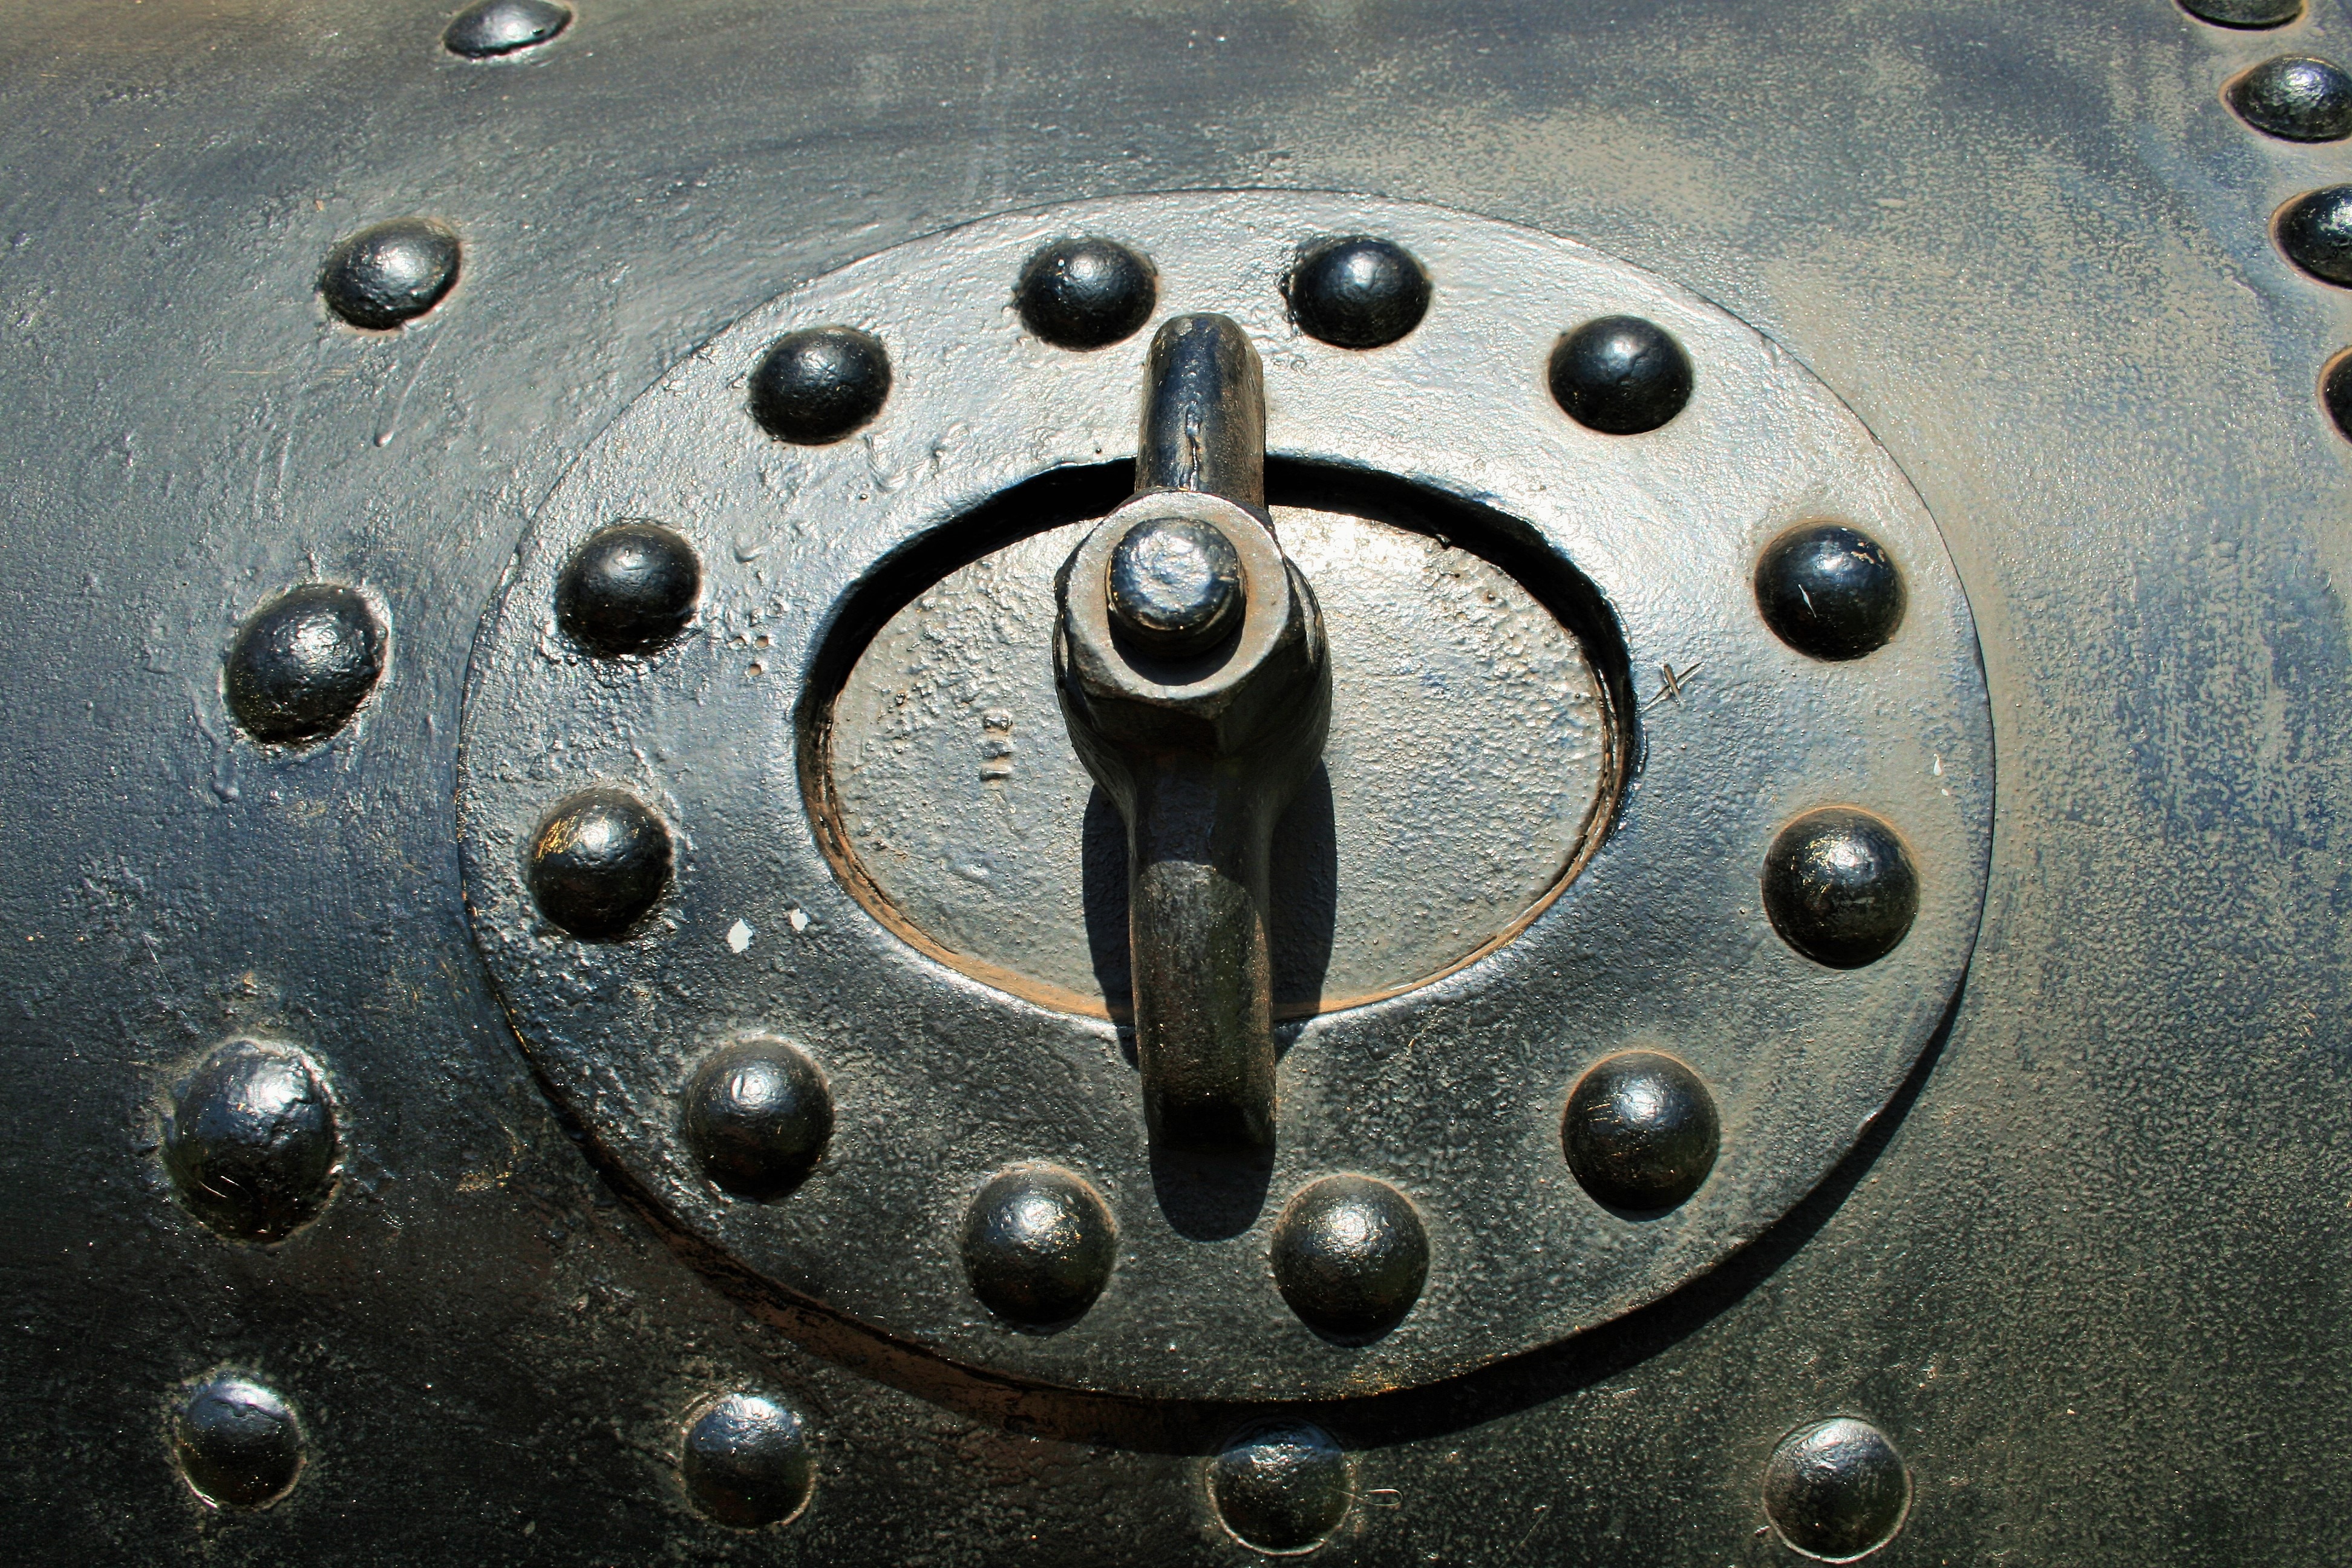
wheel, steam, black, tire, close up, engine, rim, steam engine, iron, strong, robust, studs, sturdy, automotive tire